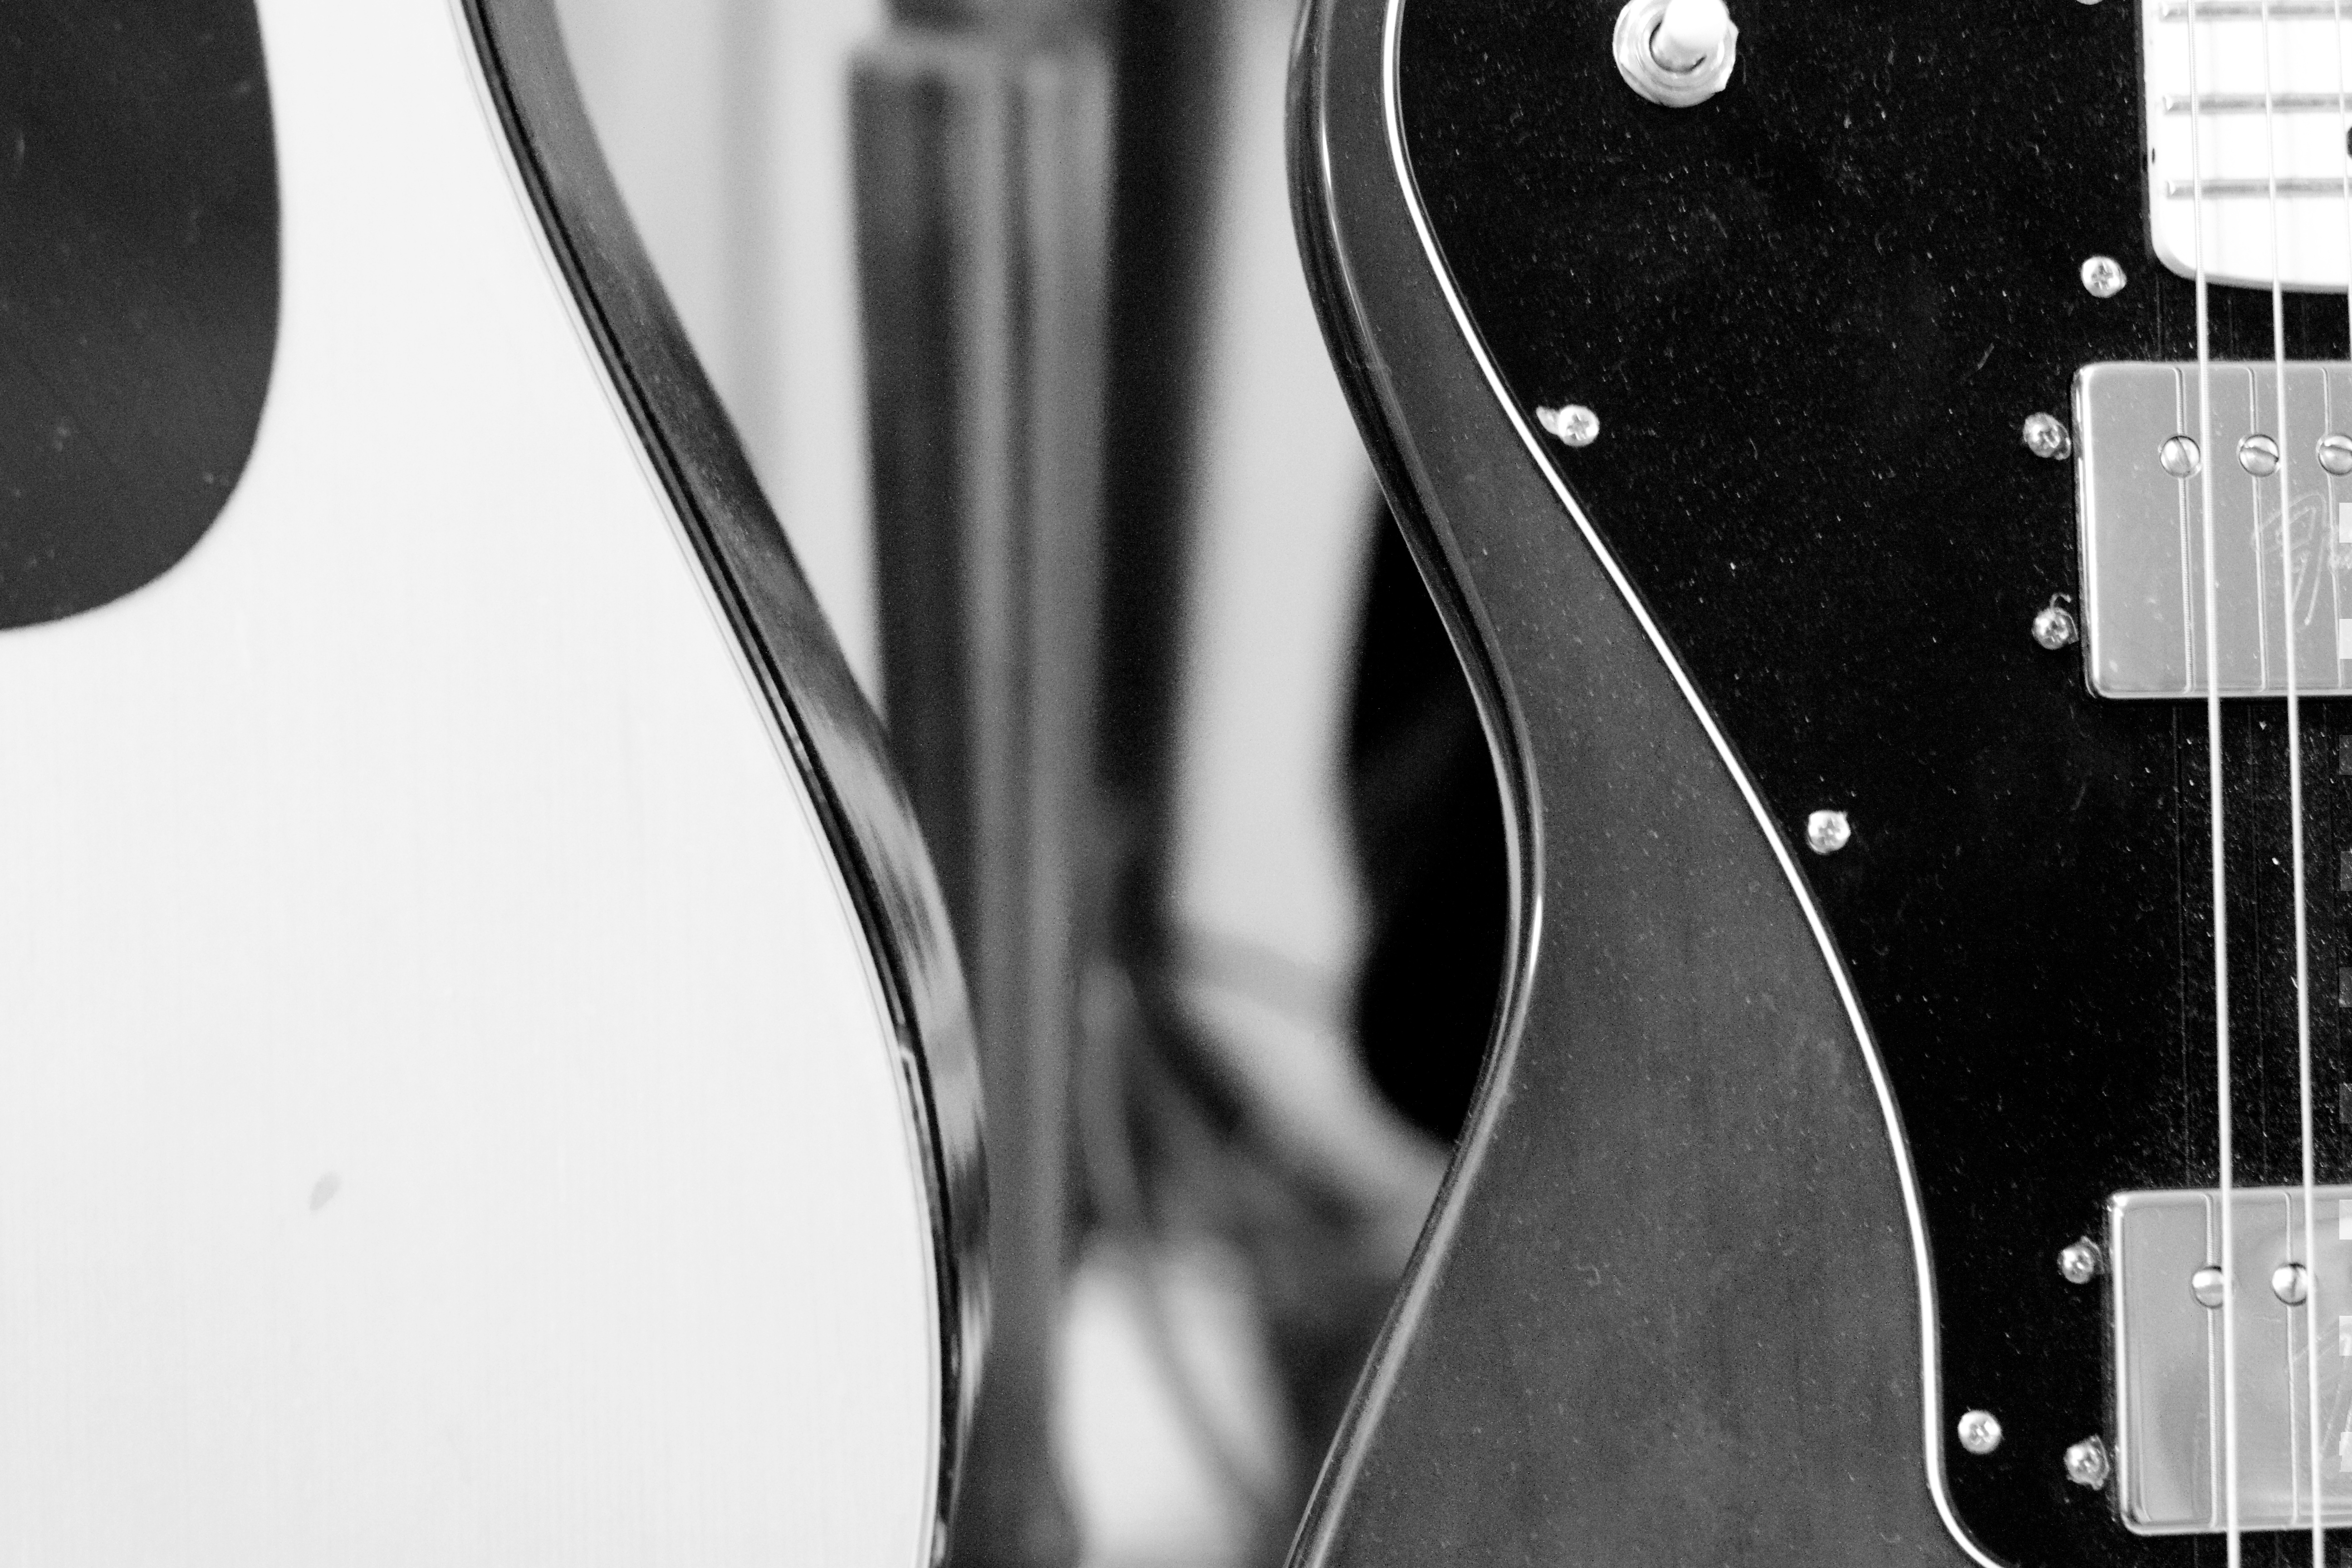
black and white, white, photography, guitar, acoustic guitar, black, monochrome, electric guitar, musical instrument, close up, bw, bass guitar, 2015365, monochrome photography, string instrument, bowed string instrument, plucked string instruments